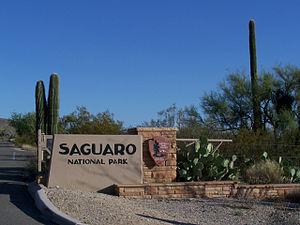
Les parcs nationaux des États-Unis, au nombre de 61, sont gérés par le National Park Service, une agence du département de l'Intérieur des États-Unis. Les parcs nationaux sont établis par décision du Congrès des États-Unis. Le premier parc national, Yellowstone, est créé par un décret signé par le président Ulysses S. Grant en 1872 et suivi par les parcs de Sequoia et de Yosemite en 1890. L'acte organique de 1916 créé le National Park Service afin de « conserver les paysages et les objets naturels et historiques et la vie sauvage qui s'y trouvent, ainsi que de permettre d'en profiter d'une manière qui les préserve dans le même état pour les générations futures ». Les parcs nationaux sont en général constitués de milieux naturels très variés situés sur de grandes superficies. Un grand nombre de parcs ont été d'abord protégés en tant que monuments nationaux par le président des États-Unis grâce à l’Antiquities Act, avant d'être nommé parc national par le Congrès. Sept parcs nationaux sont associés à une National Preserve dont six en Alaska.